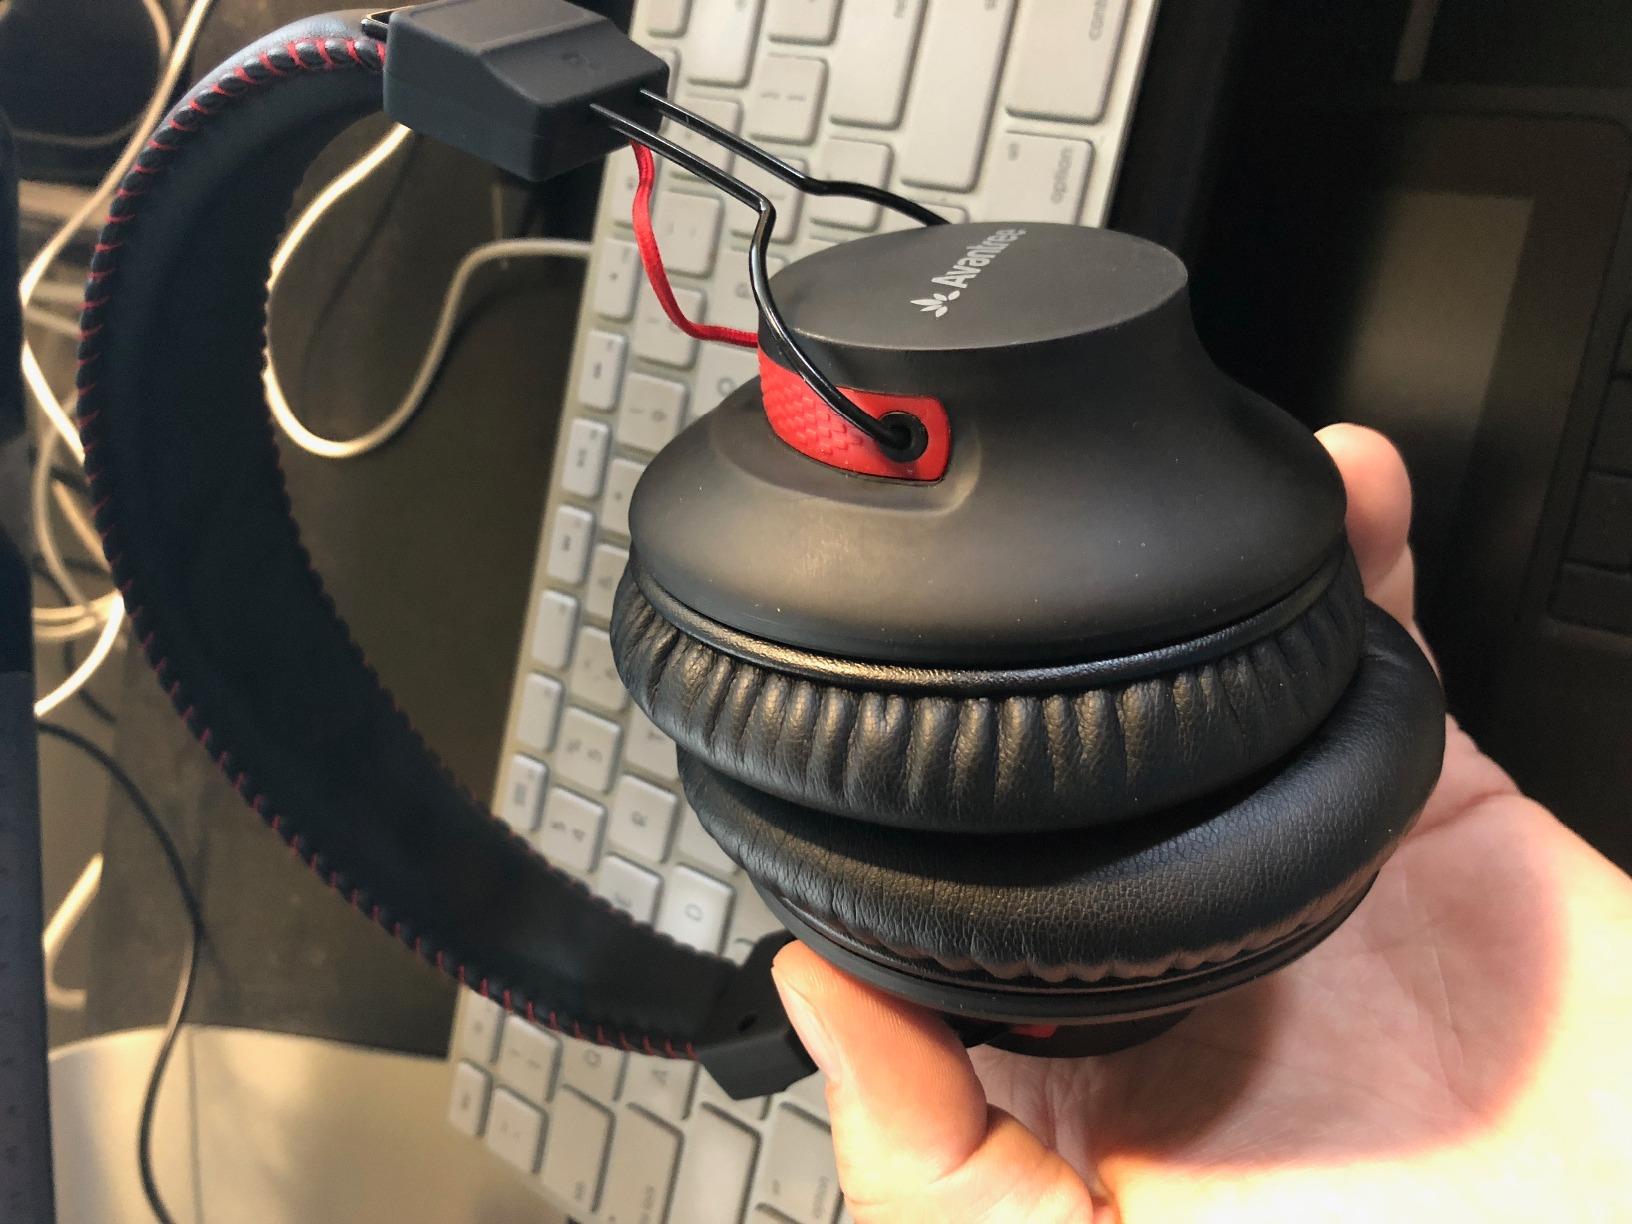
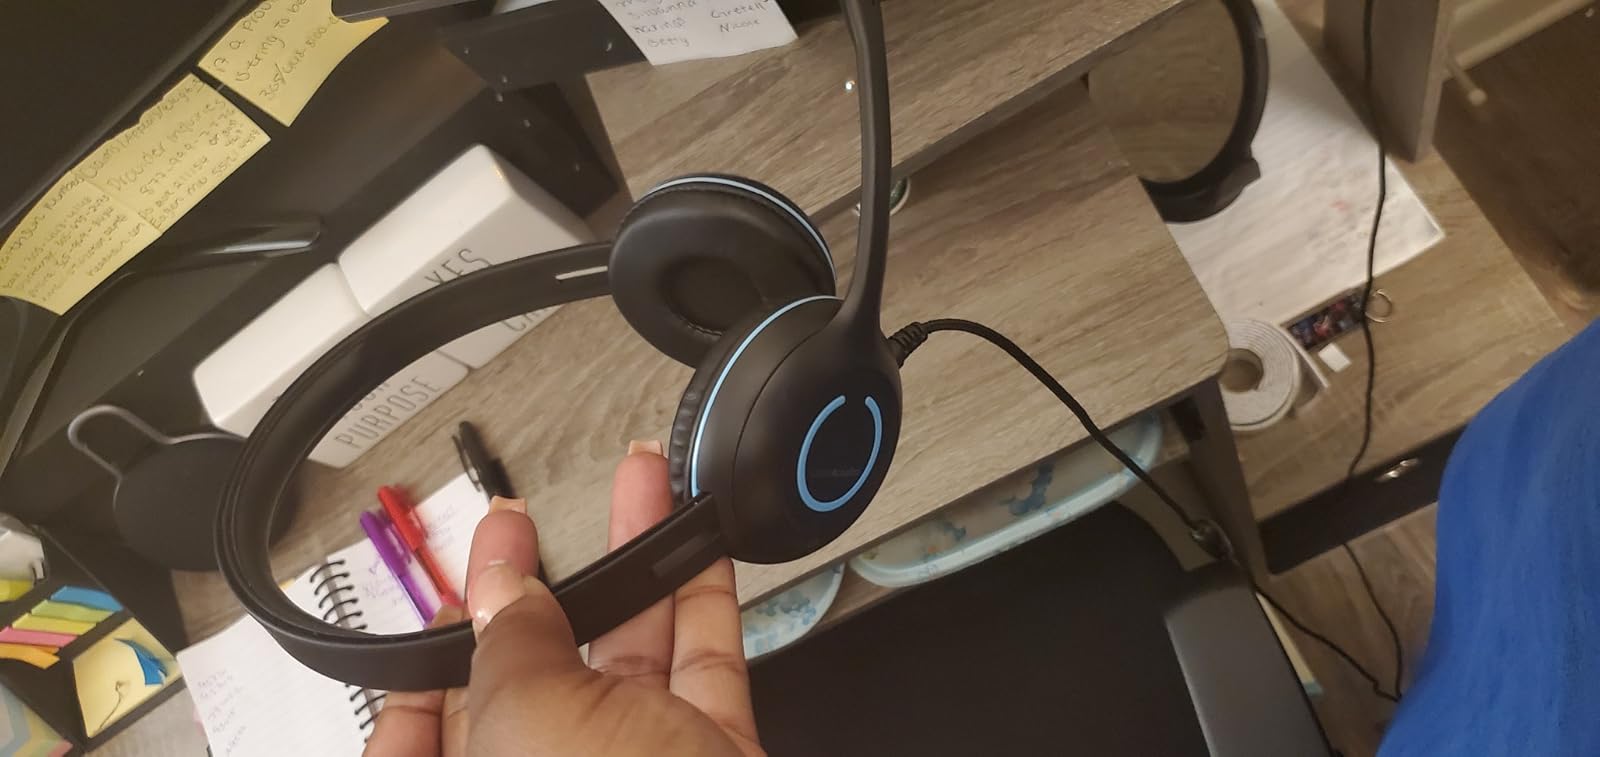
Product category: headphones
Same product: no